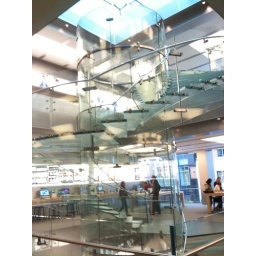
Apple store in Boston reminds me of a glass of ice water